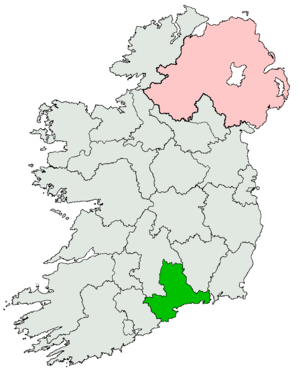
Waterford–Tipperary East est une circonscription électorale irlandaise de 1921 à 1923. Elle permet d'élire cinq membres du Dáil Éireann, la chambre basse de l'Oireachtas, le parlement d'Irlande. L'élection se fait suivant un scrutin proportionnel plurinominal avec scrutin à vote unique transférable.